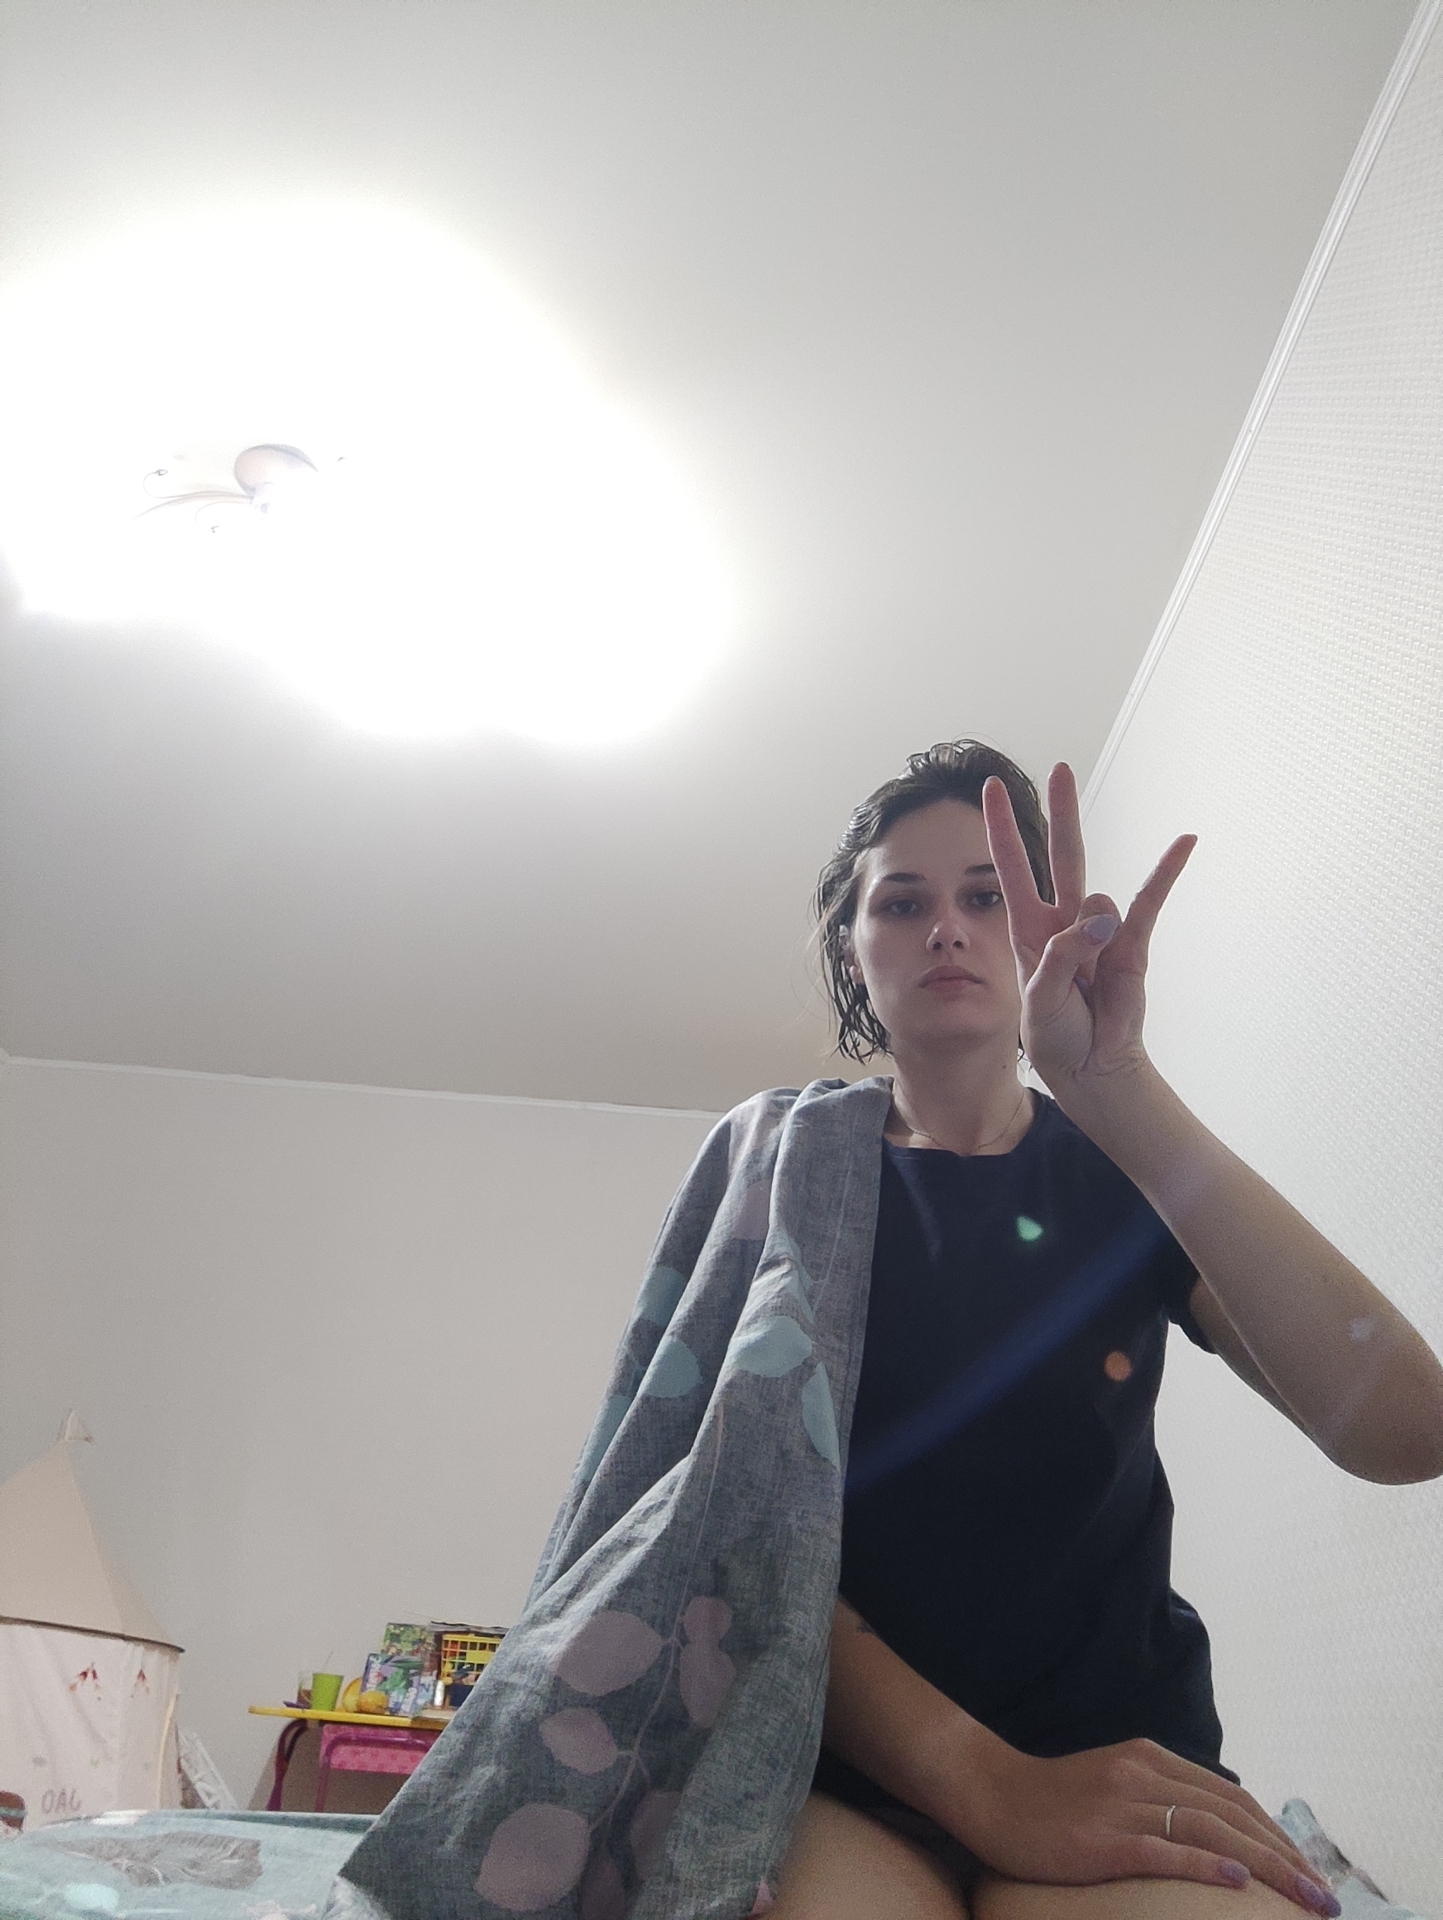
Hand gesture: three3